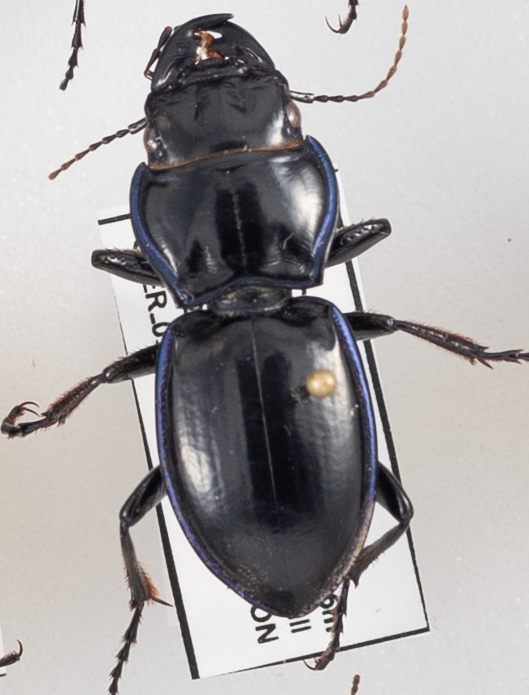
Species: Pasimachus elongatus
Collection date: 2022-05-25
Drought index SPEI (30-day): -0.17
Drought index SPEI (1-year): -1.13
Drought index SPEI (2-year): -1.28